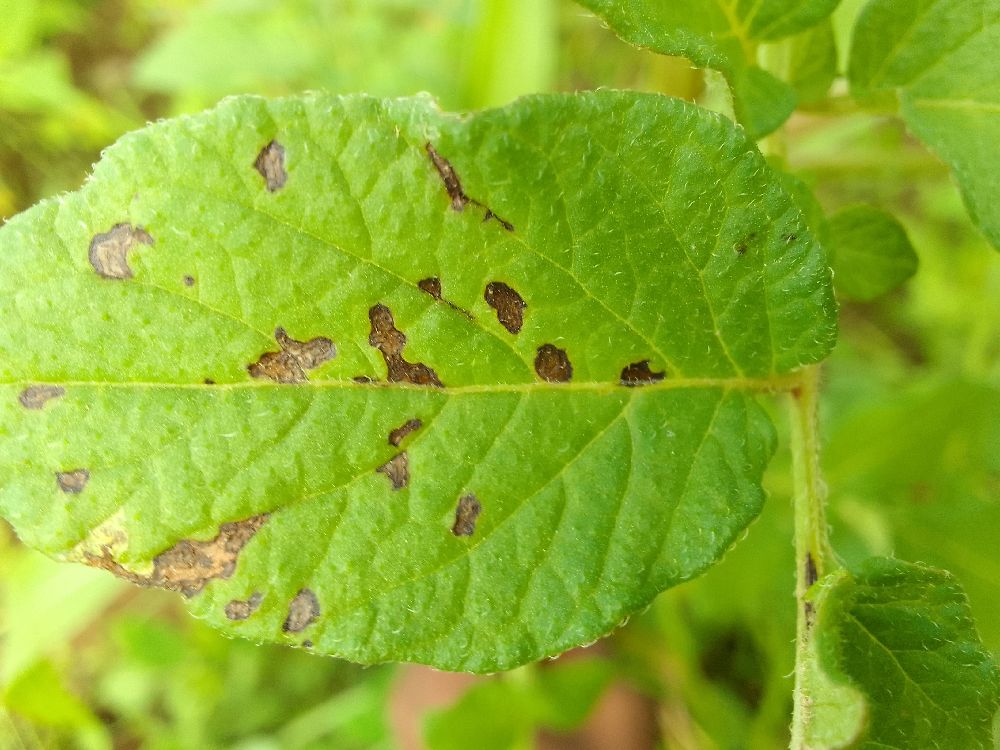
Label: Early blight